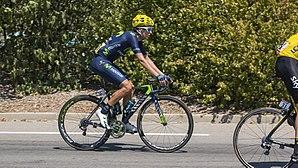
José Herrada durant le Tour de France 2015
José Herrada López, né le 1ᵉʳ octobre 1985 à Cuenca, est un coureur cycliste espagnol, membre de l'équipe Cofidis. Son frère Jesús est également coureur.